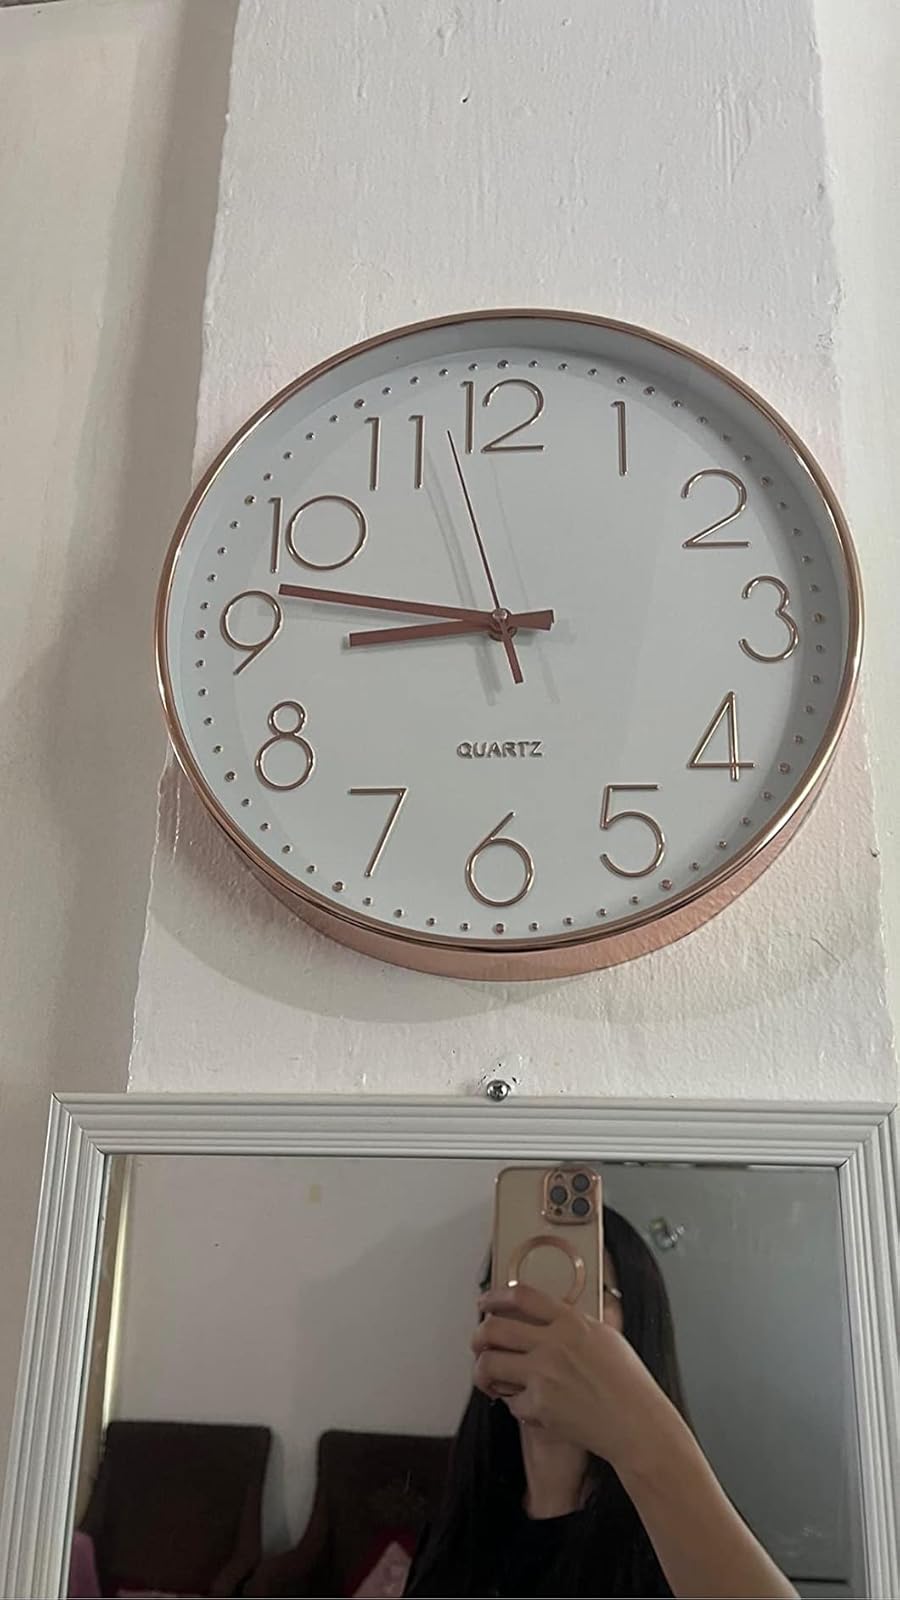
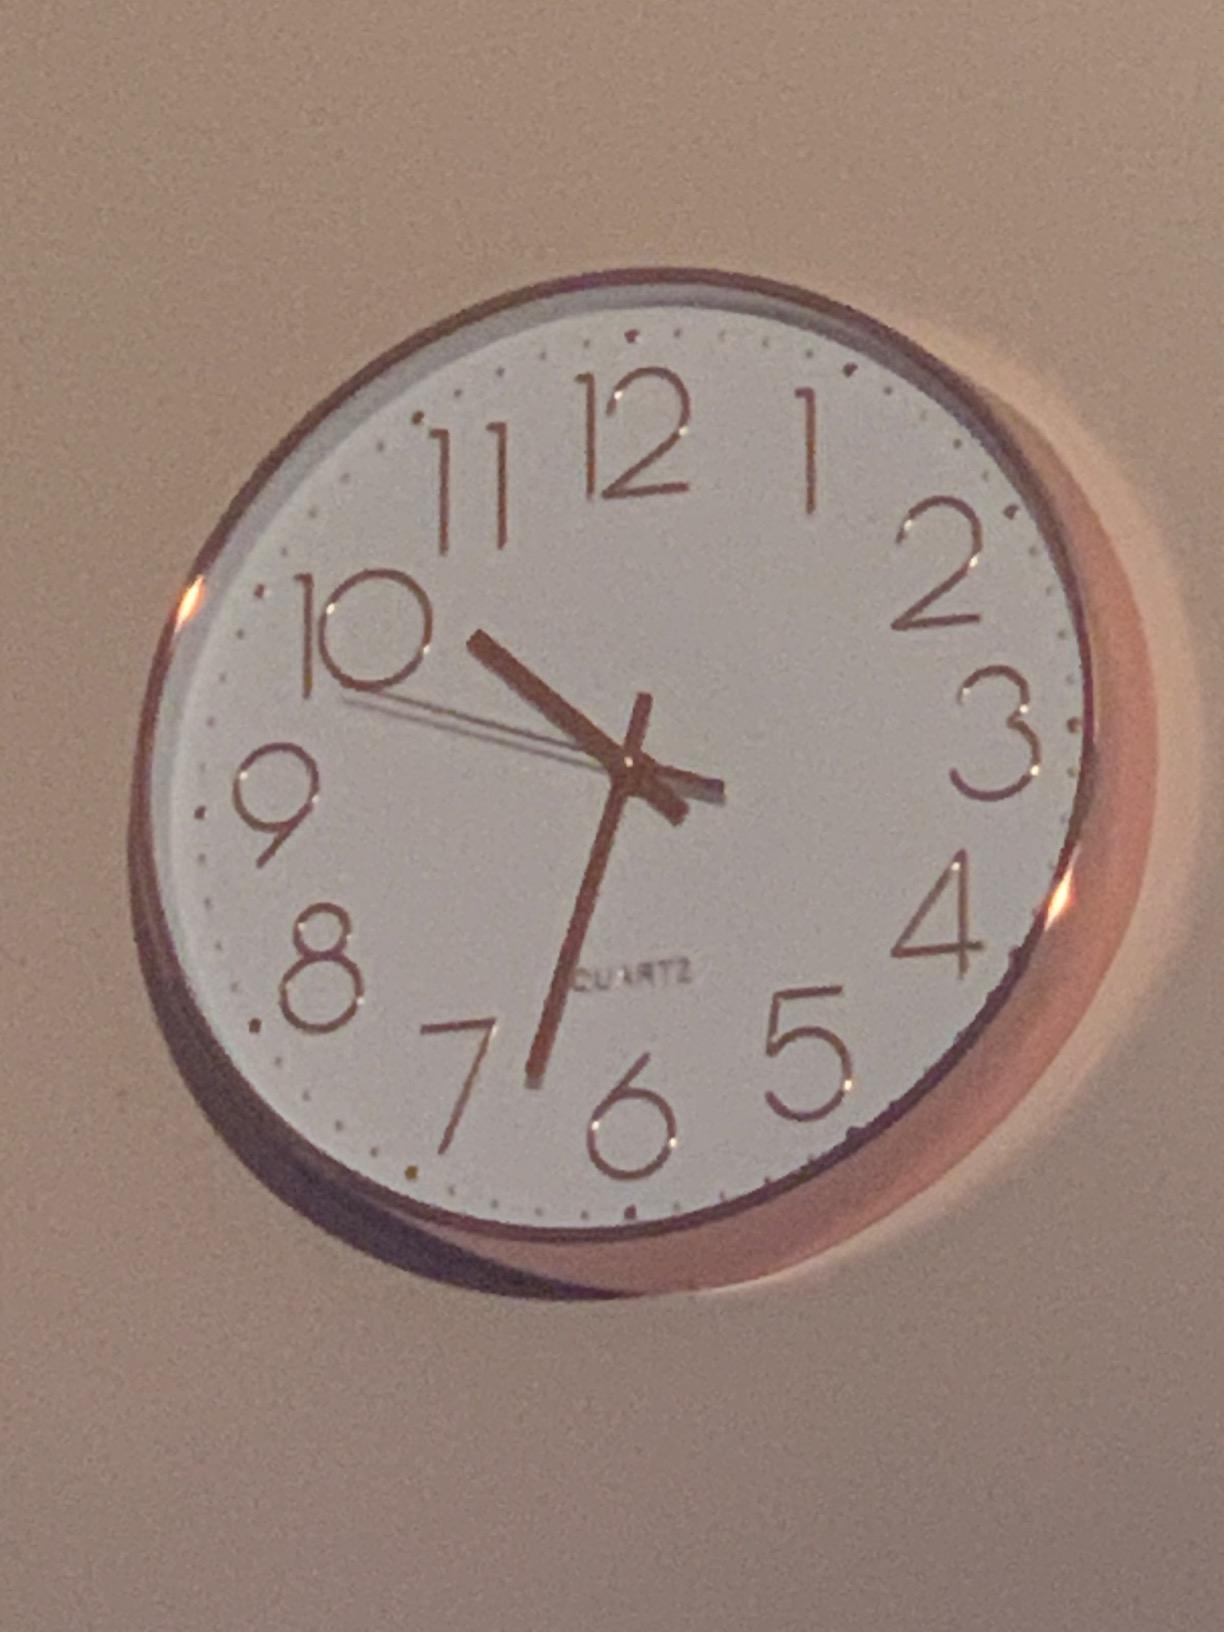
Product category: clock
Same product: yes